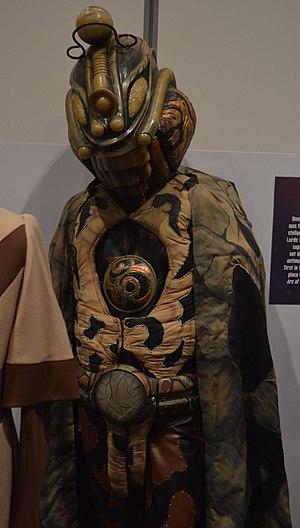
Oméga est le nom donné par les Seigneur du Temps à un de leurs créateurs.